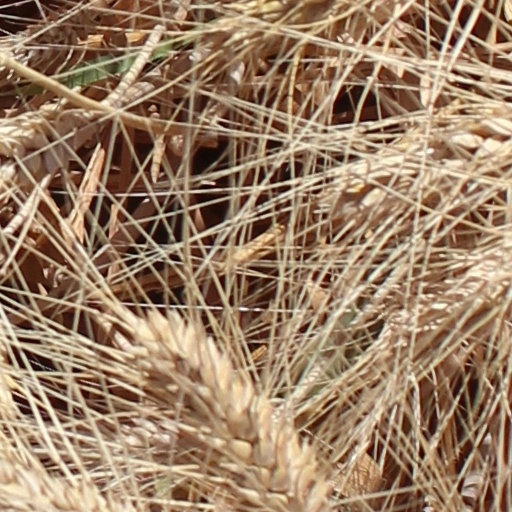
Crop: wheat